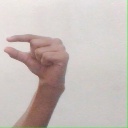
अक्षर: ग